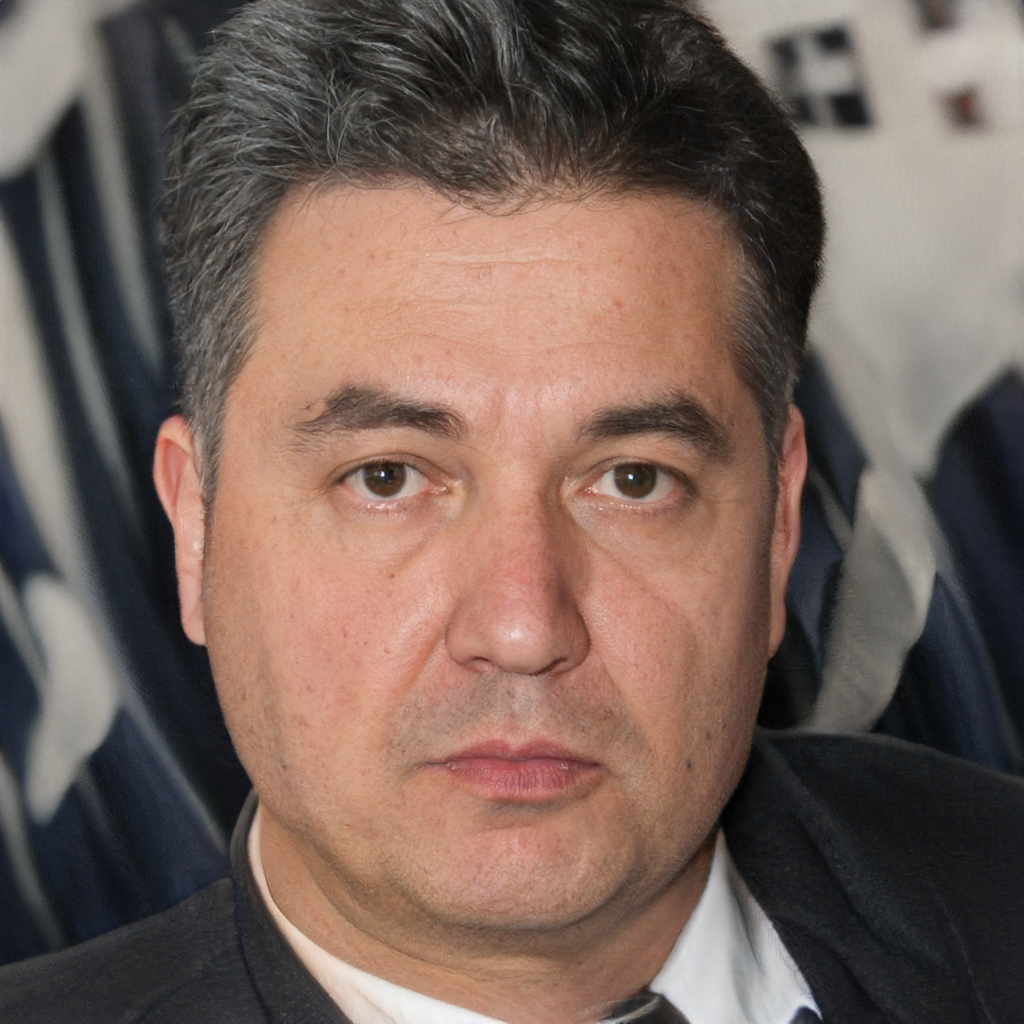
Gender: Male